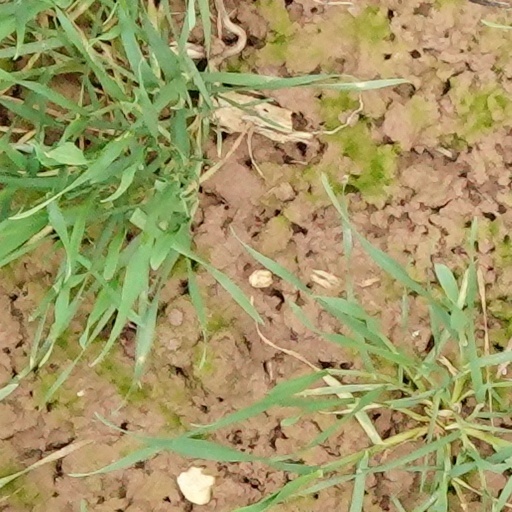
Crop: wheat